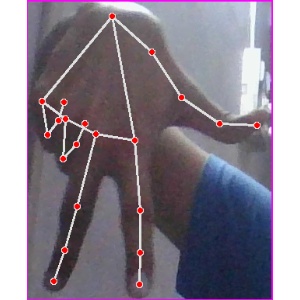
अक्षर: ग